Tutankhamun

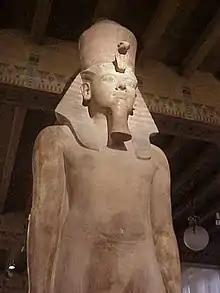
Quartzite statue thought to be of Tutankhamun from temple complex at Medinet Habu

In his third regnal year Tutankhamun reversed several changes made during his father's reign. He ended the worship of the god Aten and restored the god Amun to supremacy. The ban on the cult of Amun was lifted and traditional privileges were restored to its priesthood. The capital was moved back to Thebes and the city of Akhetaten was abandoned. As part of the restoration of the traditional cults, the king initiated building projects, in particular at Karnak in Thebes, where he laid out the sphinx avenue leading to the temple of Mut. The sphinxes were originally made for Akhenaten and Nefertiti; they were given new ram heads and small statues of the king. At Luxor temple he completed the decoration of the entrance colonnade of Amenhotep III. Tutankhamun made several endowments that enriched and added to the priestly numbers of the cults of Amun and Ptah. He commissioned new statues of the deities from the best metals and stone and had new processional barques made of the finest cedar from Lebanon and had them embellished with gold and silver.